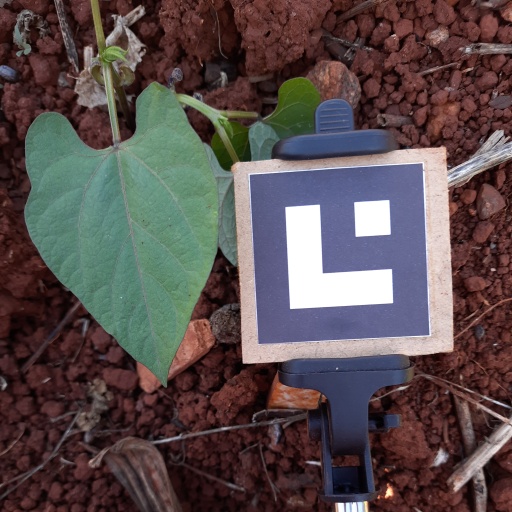
Observations: flat surface, no eating holes, under shade